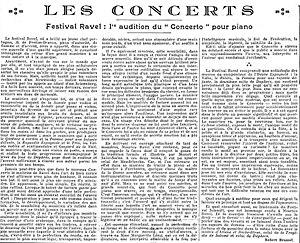
Critique parue dans le Figaro le 18 janvier 1932 suite au Festival Ravel du 14 janvier précédent, au cours duquel fut créé le Concerto en sol majeur de Maurice Ravel
Le Concerto en sol majeur de Maurice Ravel est un concerto pour piano et orchestre en trois mouvements composé de l'été 1929 à novembre 1931. Il a été créé à Paris, salle Pleyel, le 14 janvier 1932 par sa dédicataire, la pianiste Marguerite Long, avec l'Orchestre des Concerts Lamoureux dirigé par le compositeur.